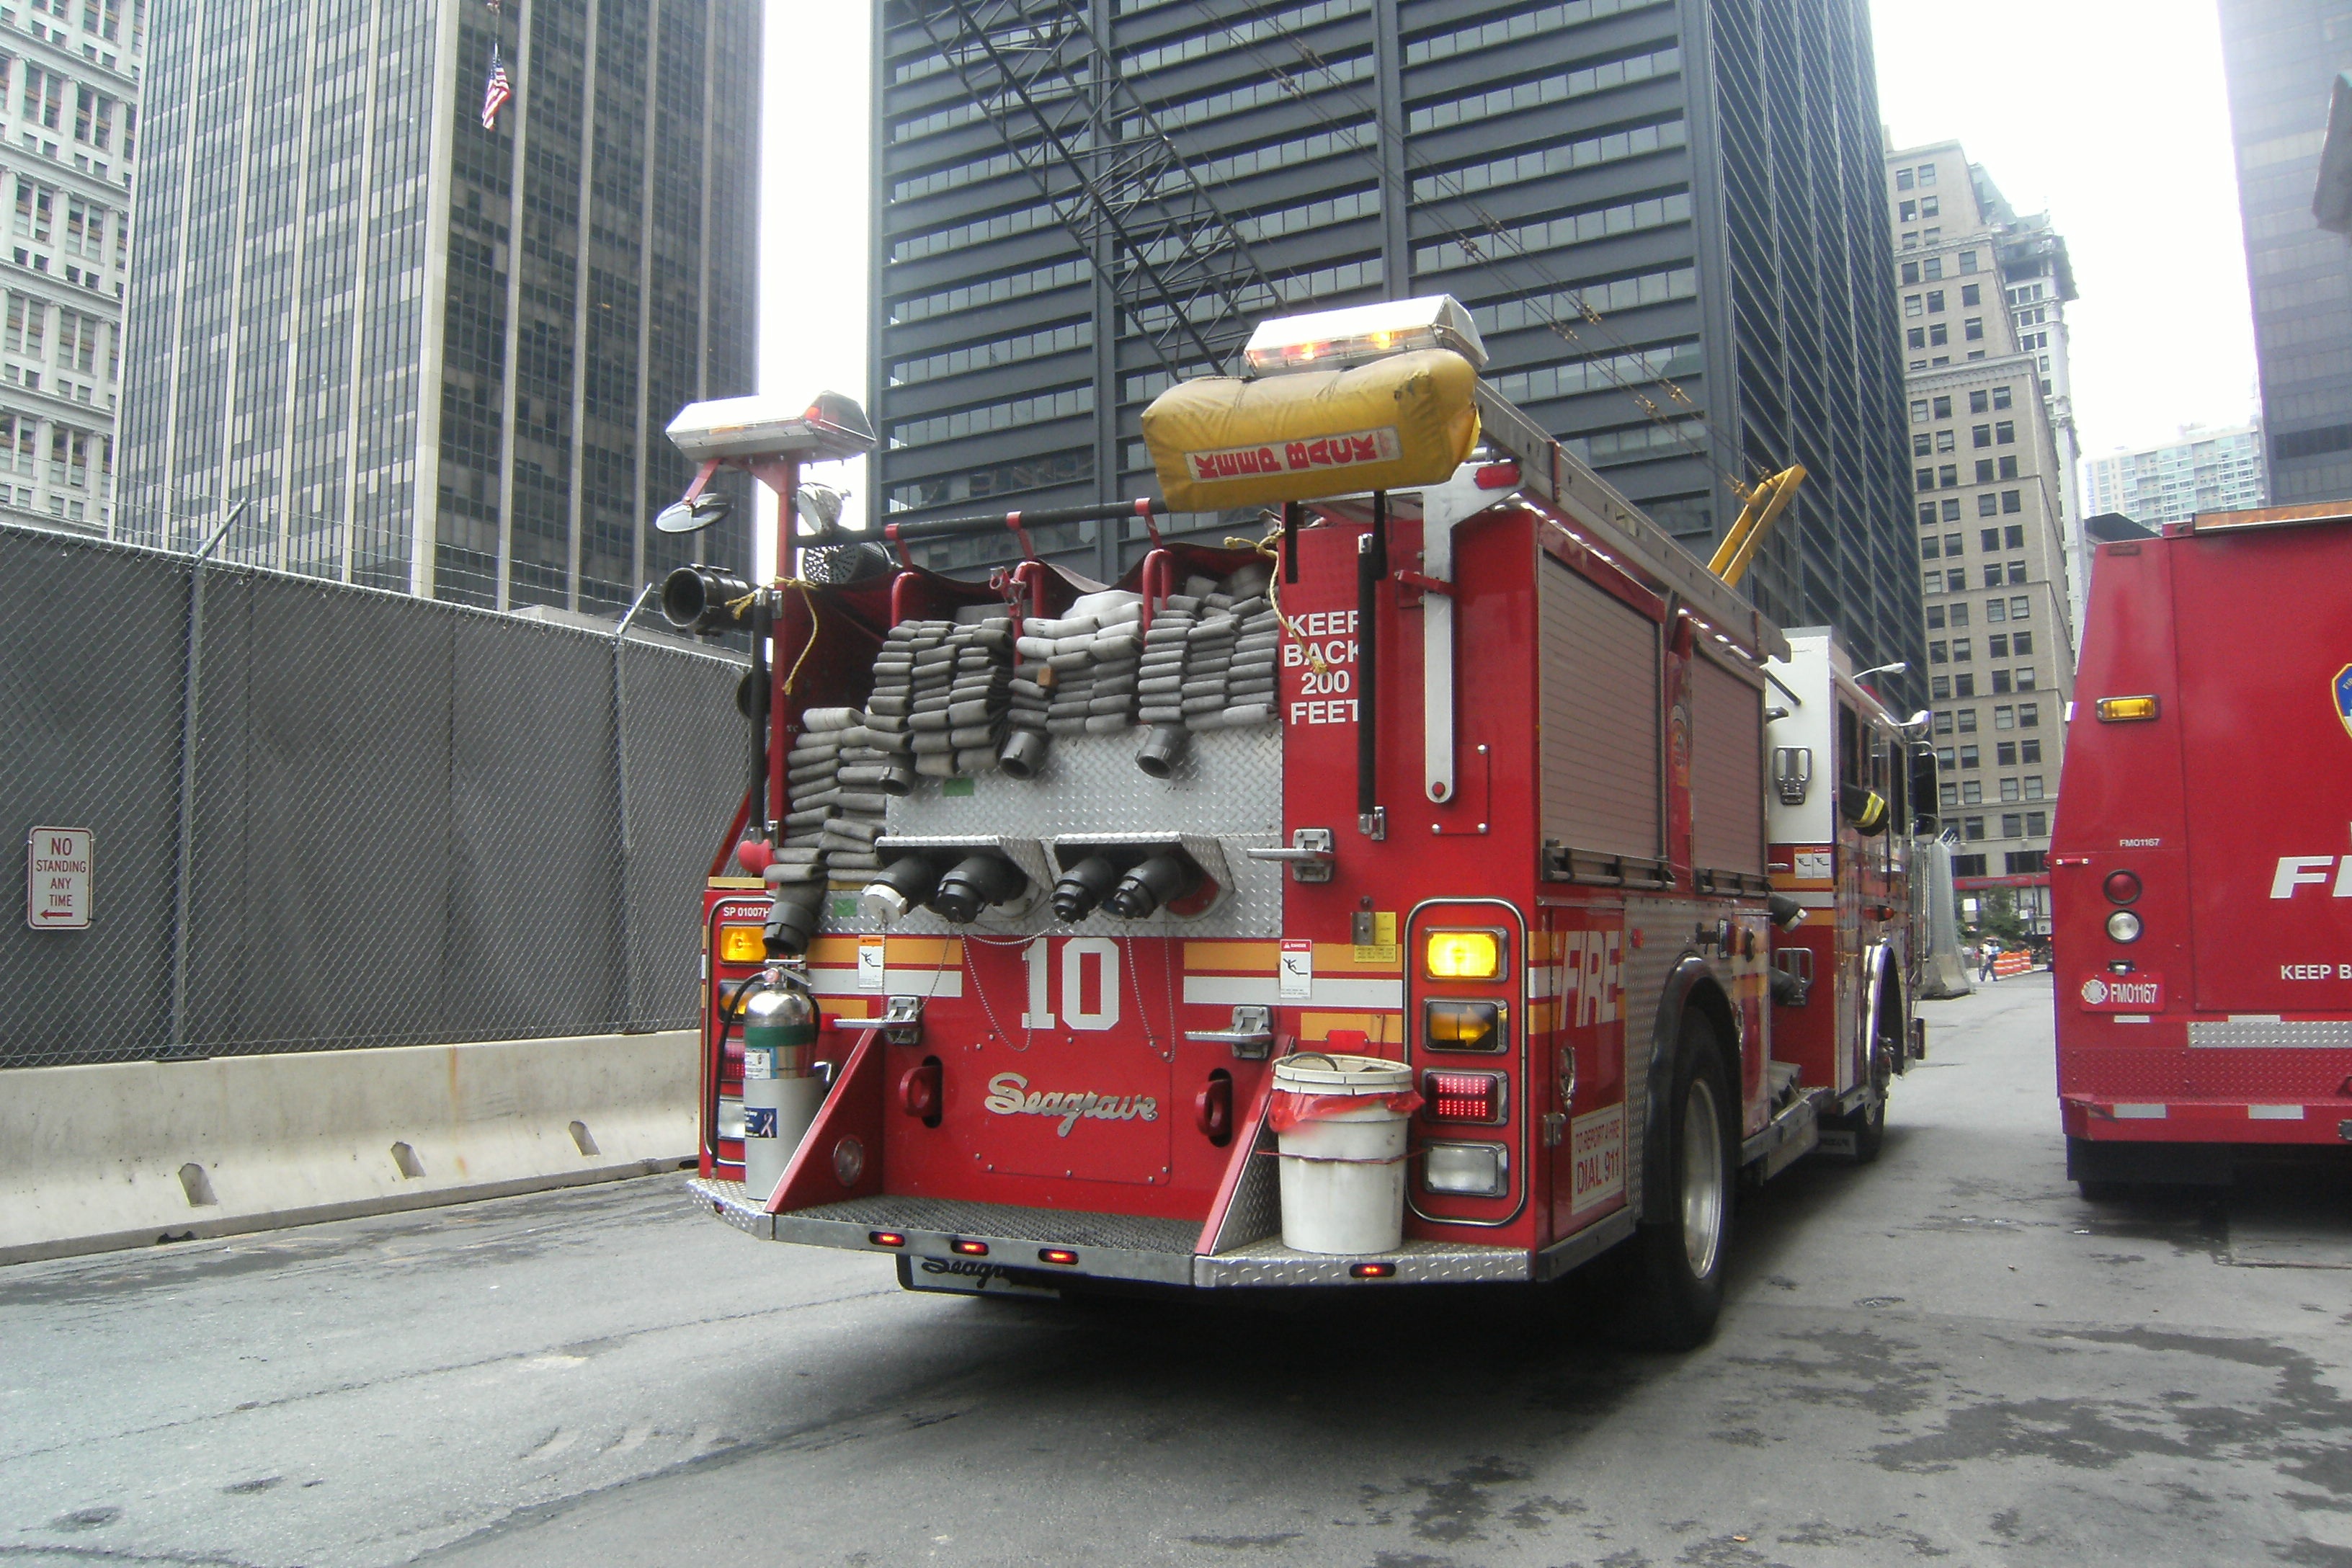
new york, transport, truck, vehicle, fire truck, emergency service, fire department, firefighter, firefighters, fire apparatus, emergency vehicle